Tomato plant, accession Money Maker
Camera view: vertical (180 deg); turntable rotation: 120 degrees
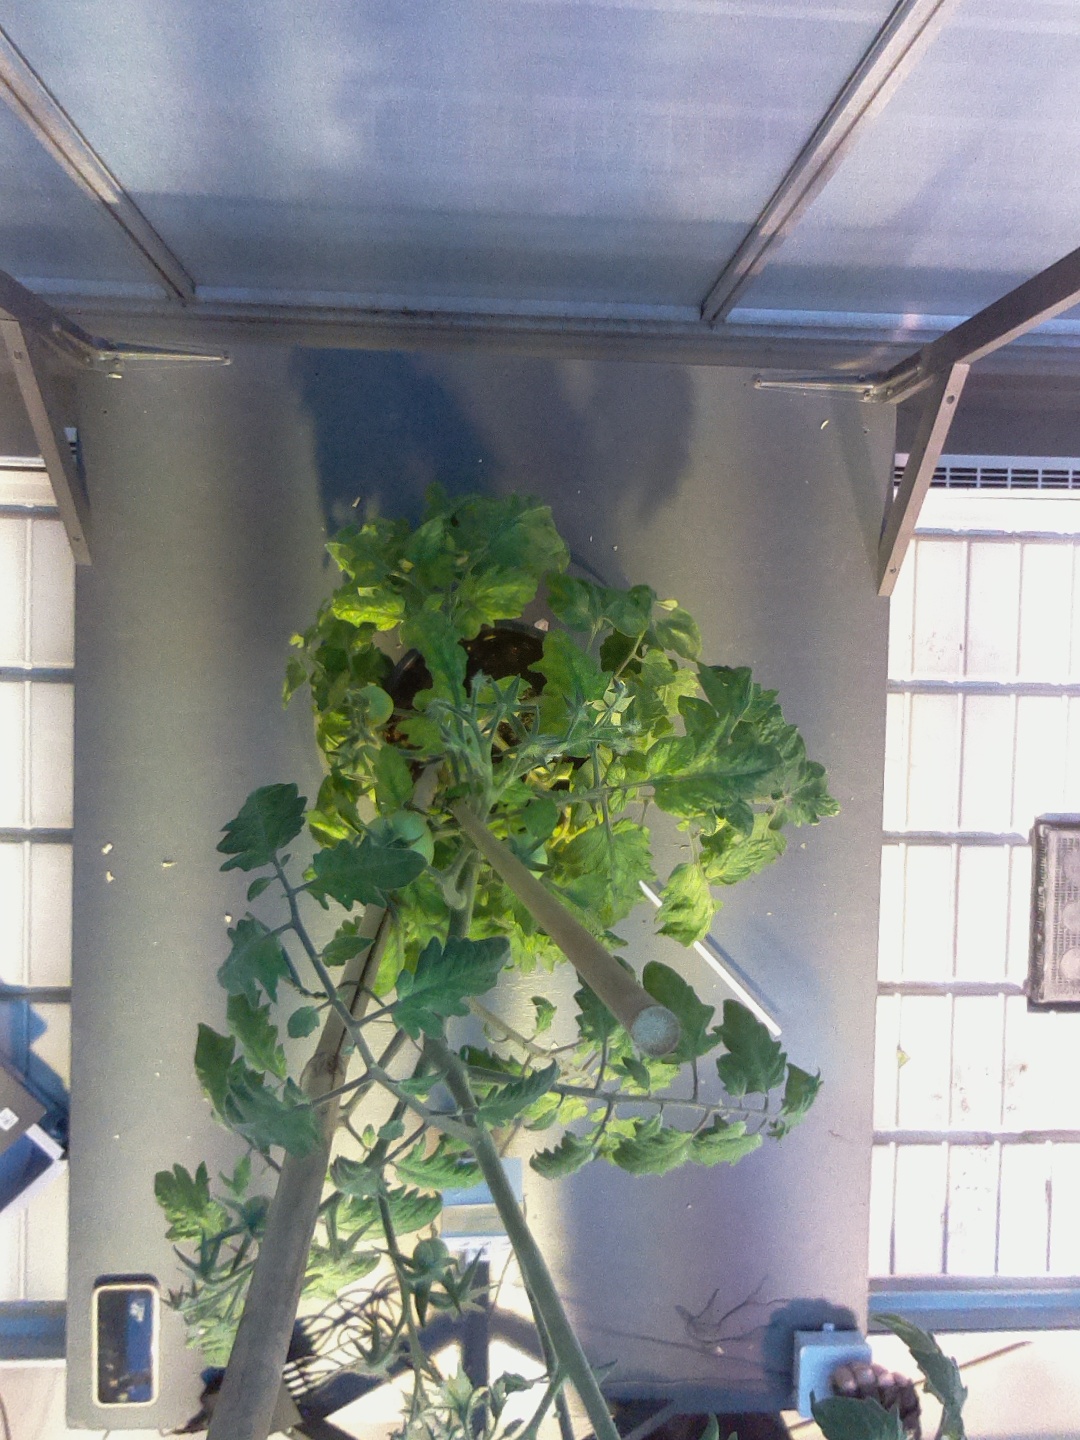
BBCH growth stage 72: 20%-30% of final fruit size